Jaekelopterus

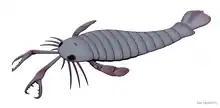
Restoration of "J. rhenaniae"

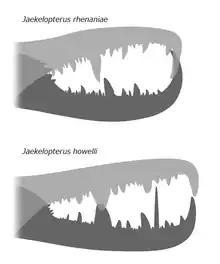
Cheliceral rami of two species of "Jaekelopterus"

"Jaekelopterus" is the largest known eurypterid and the largest known arthropod to have ever existed. This was determined based on a chelicera (claw) from the Emsian Klerf Formation of Willwerath, Germany, that measures long, but is missing a quarter of its length, suggesting that the full chelicera would have been long. If the ratio of body length to chelicera length matches those of other giant pterygotids, such as "Acutiramus" and "Pterygotus", where the ratio between claw size and body length is relatively consistent, the organism that possessed the chelicera would have measured between in length. With the chelicerae extended, another metre would be added to this length. This estimate exceeds the maximum body size of all other known giant arthropods by almost half a metre even if the extended chelicerae are not included.